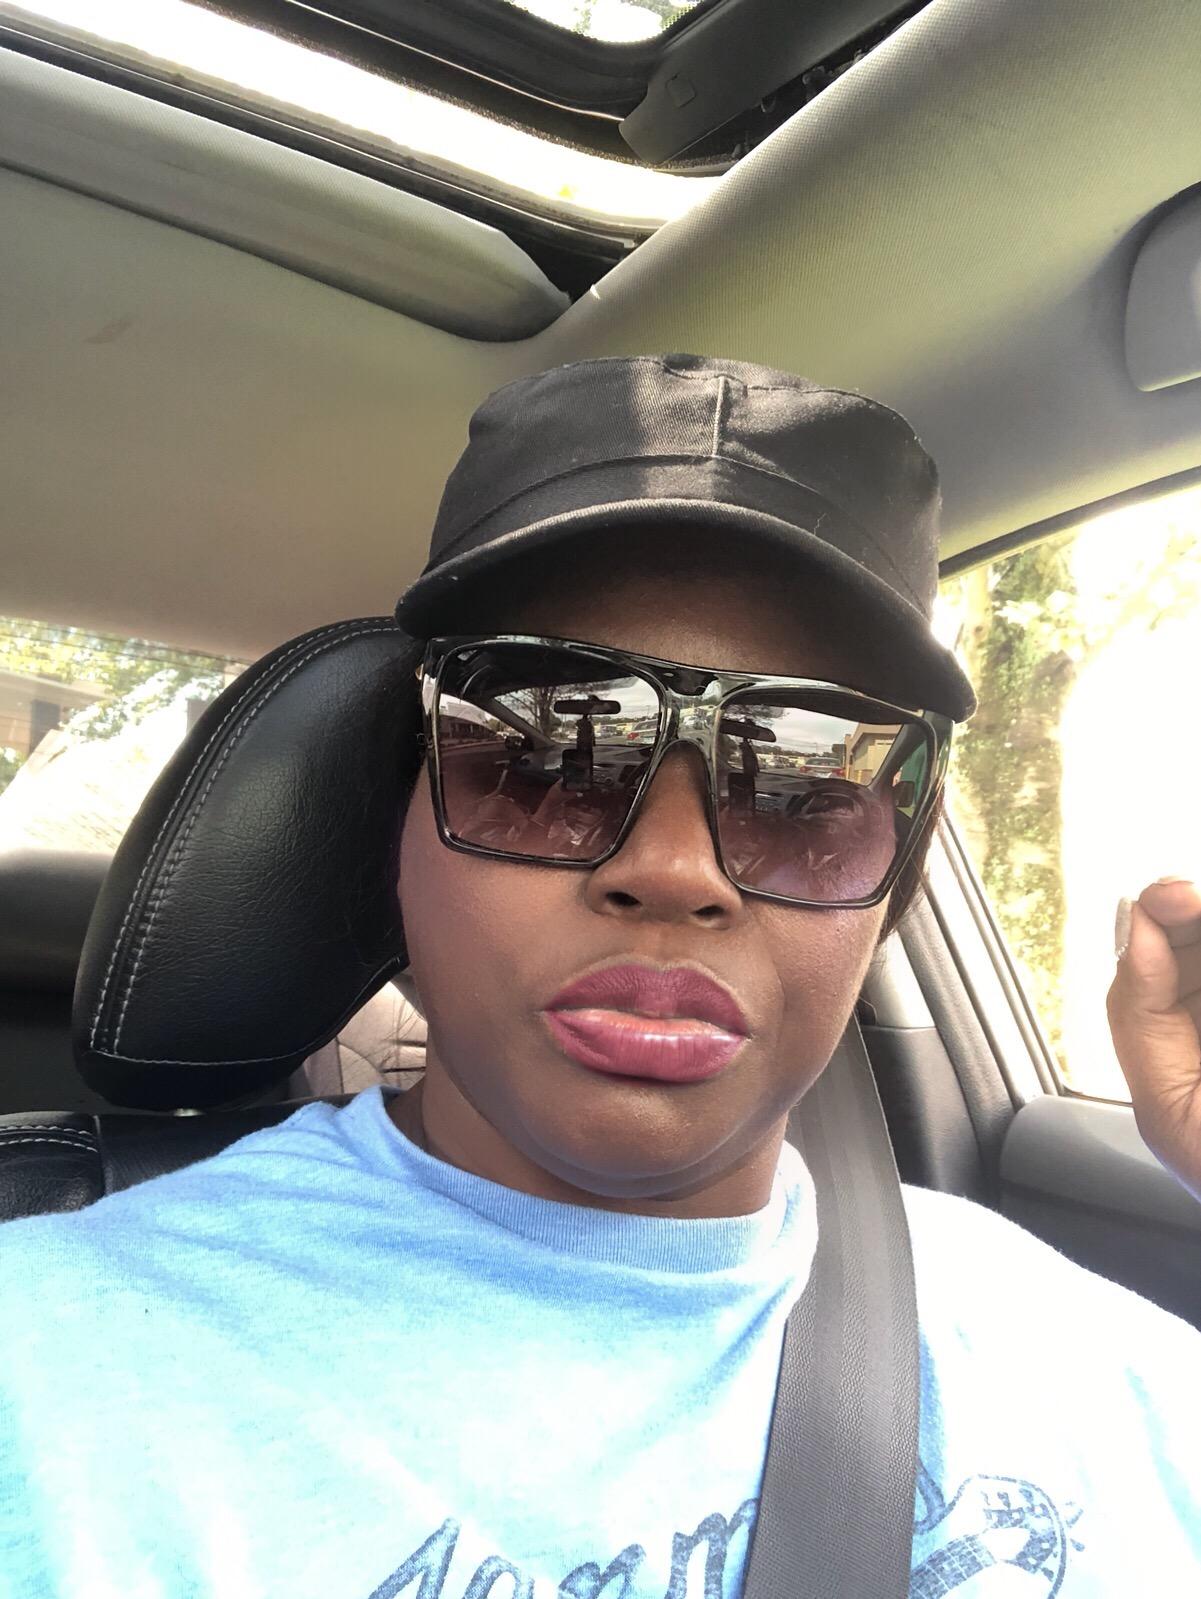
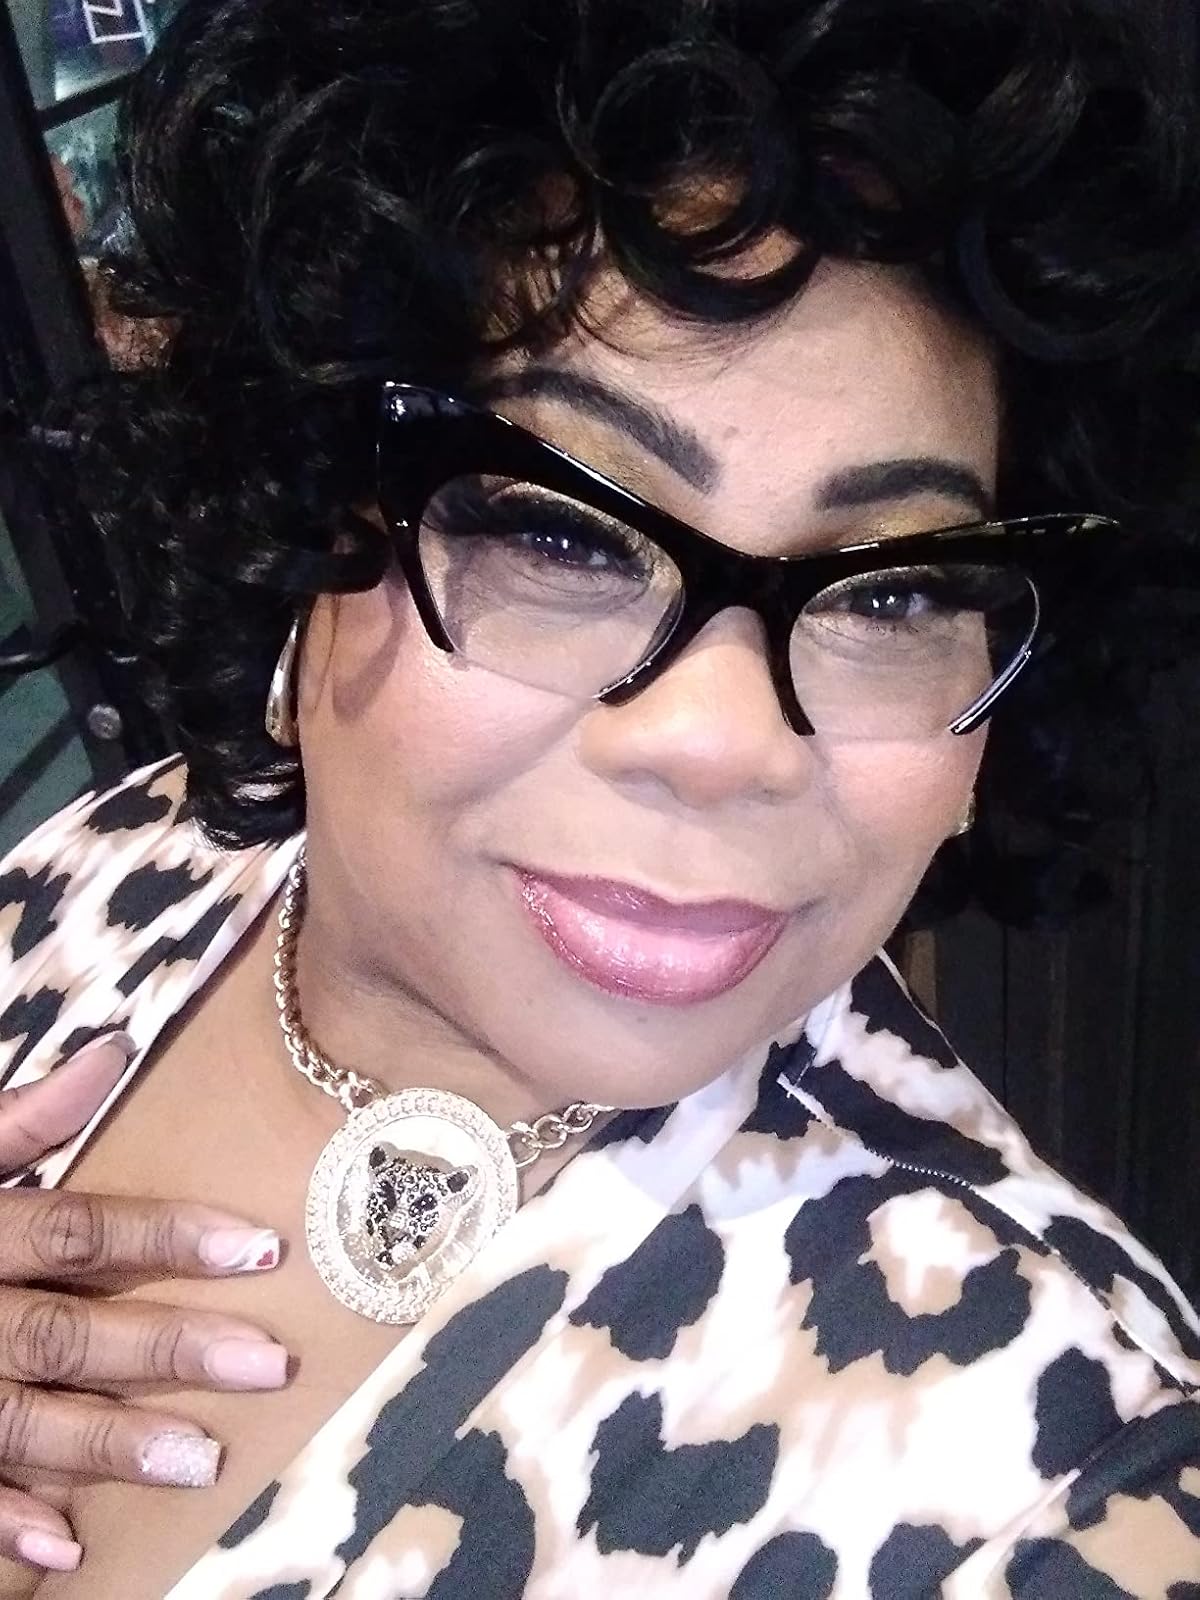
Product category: accessories_sunglasses
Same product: no